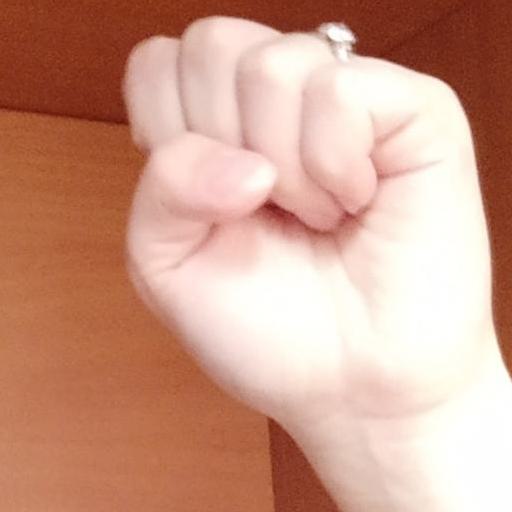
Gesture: fist